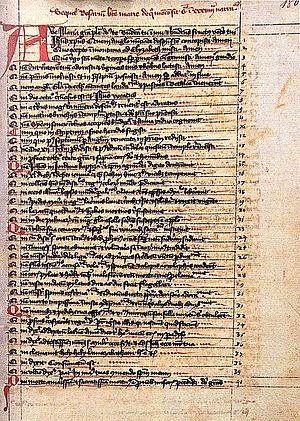
Dominique de Prusse, né Dominique Hélion vers 1384 près de Dantzig et mort le 21 décembre 1460 à Trèves, est un chartreux prussien, auteur d'ouvrages spirituels et de la forme actuelle de la prière du rosaire.